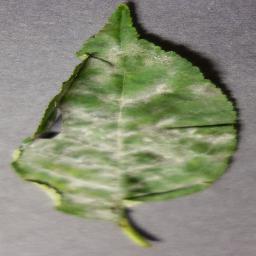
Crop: cherry
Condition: (including_sour)_powdery_mildew